Reticulitermes flavipes

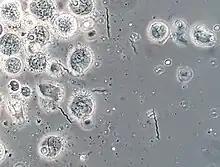
Spirochaetes and flagellates from a "R. flavipes" gut

Because termites are social insects, they share many of their tasks. This can be seen throughout the caste system, where different castes take on different responsibilities for the betterment of the whole colony. "R. flavipes" cooperate in the rearing of young and also share their resources with the nest.